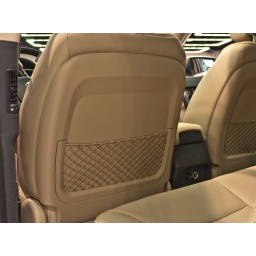
No back seat climate controls in the Sorento, but there is a AC vent in the door pillar to the left.